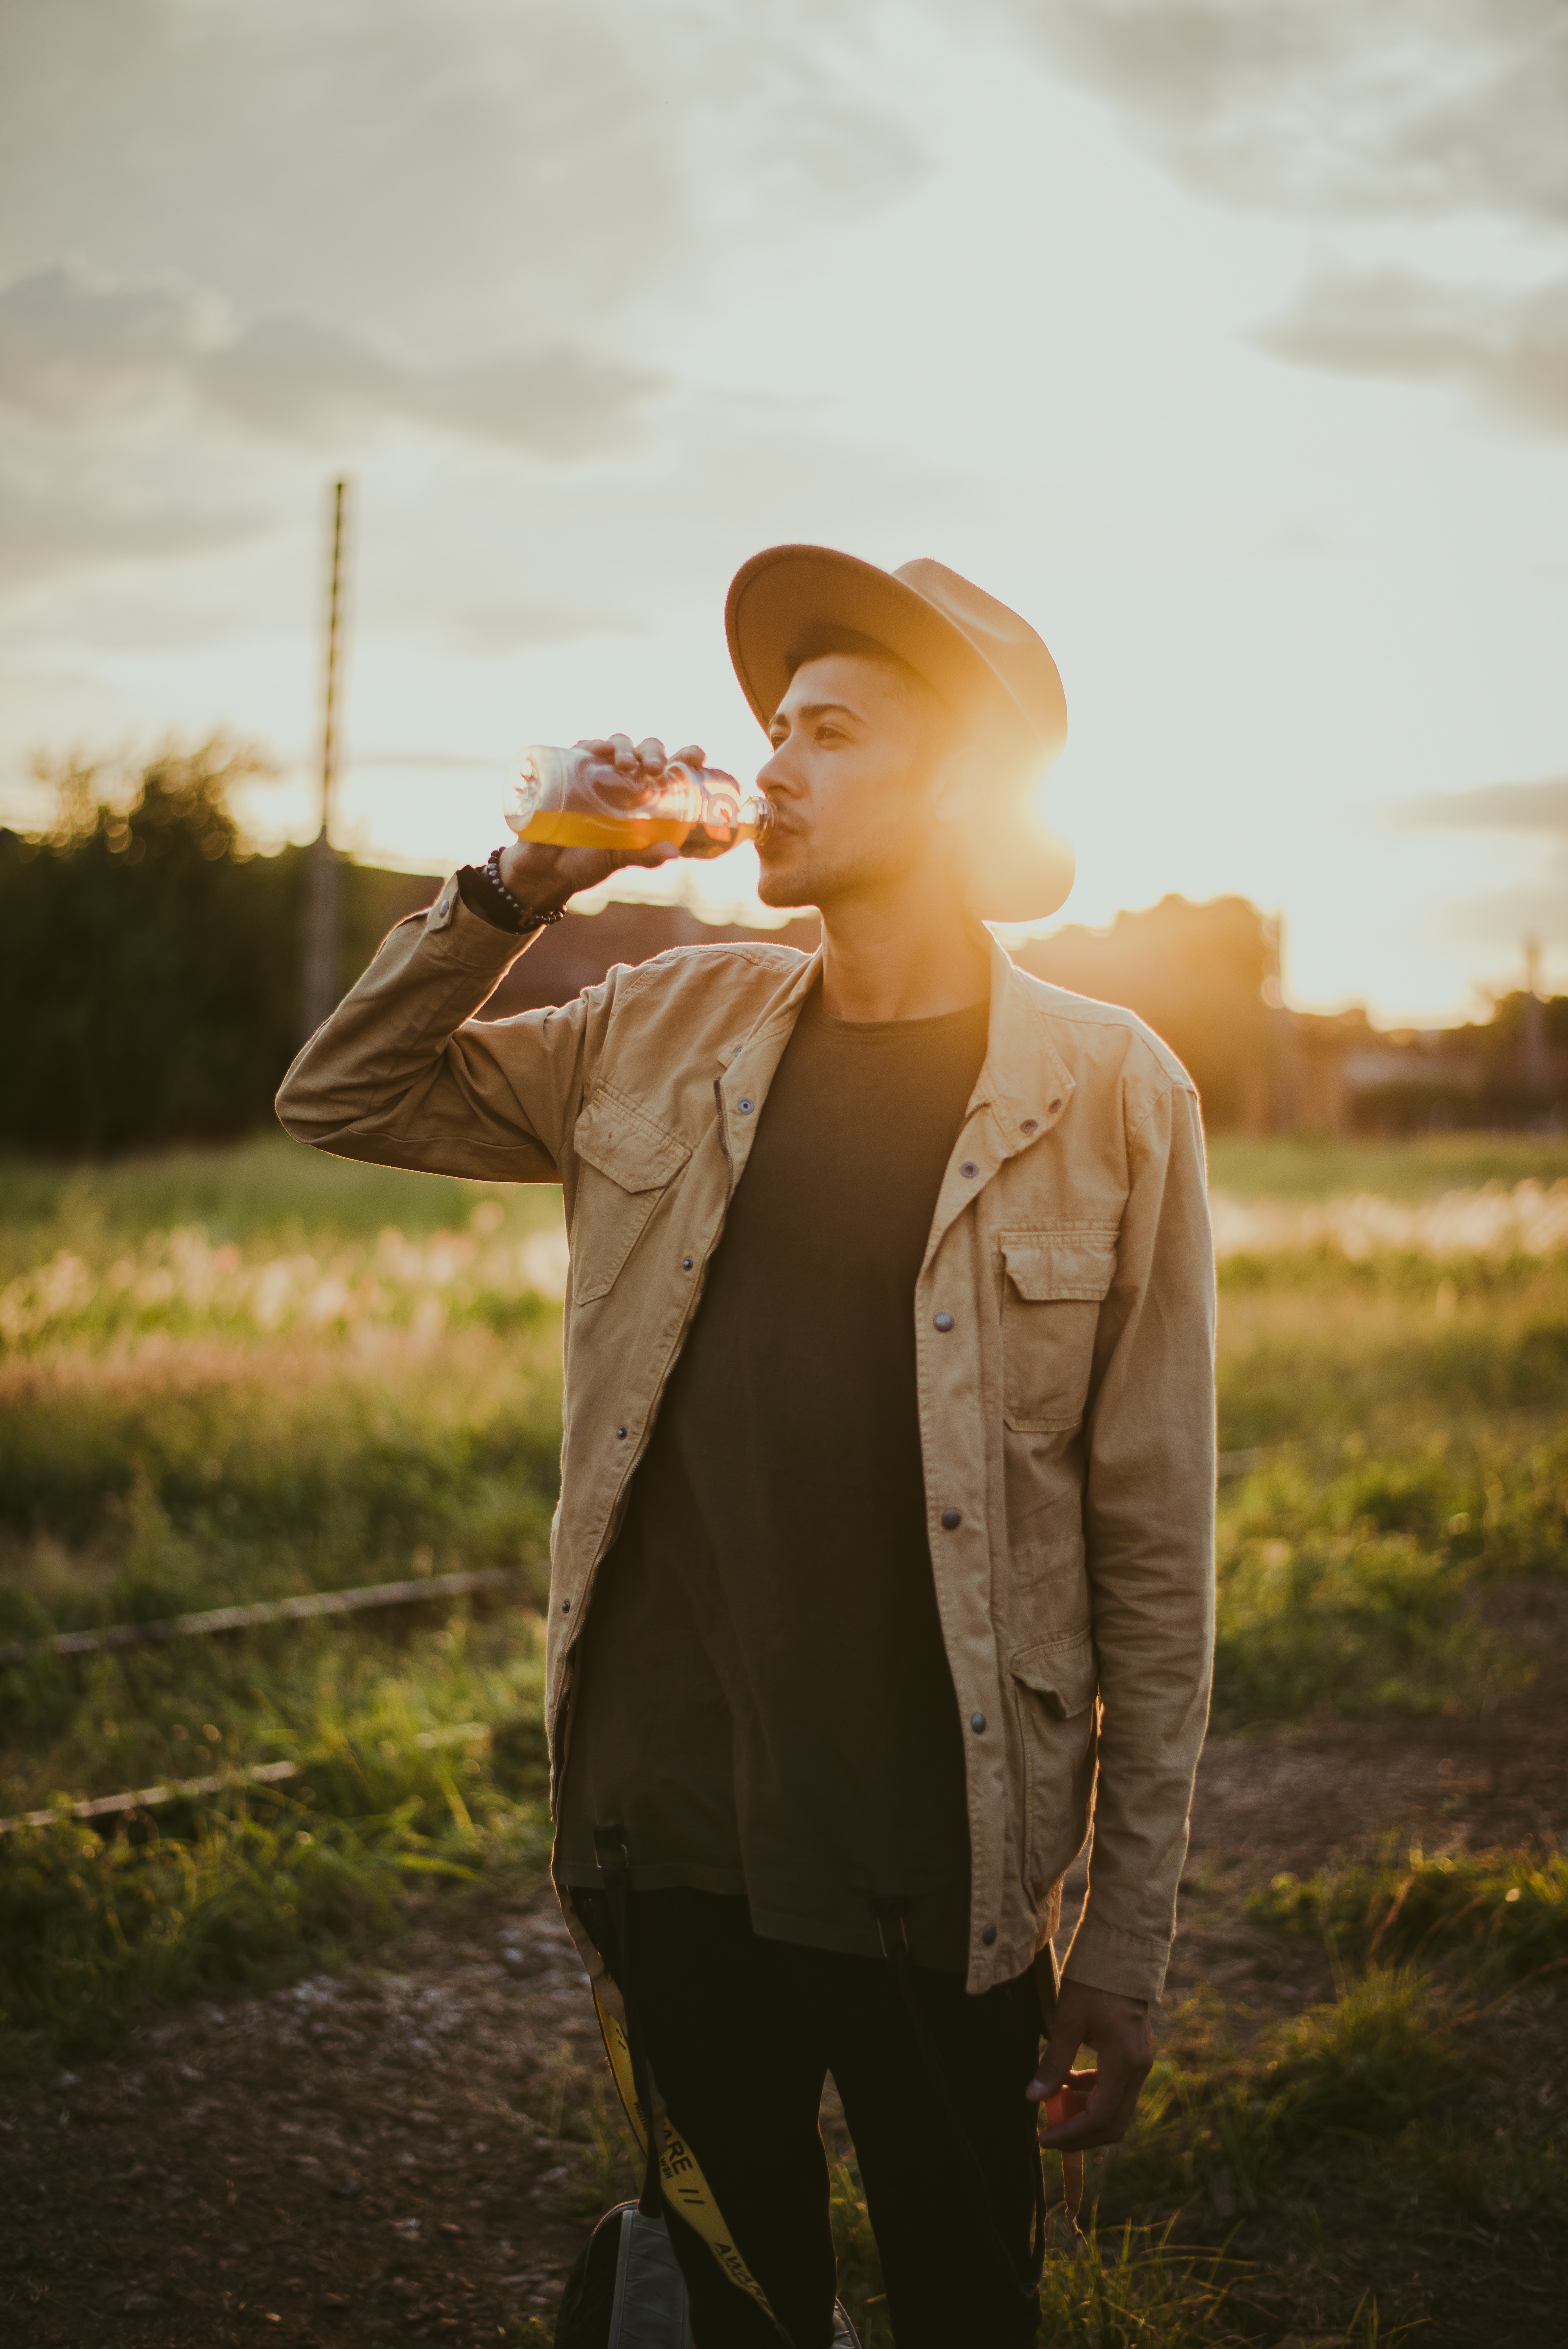
photograph, backlighting, sky, standing, sunlight, grass, photography, male, gentleman, headgear, cloud, suit, jacket, outerwear, portrait, flash photography, formal wear, plant, portrait photography, lens flare, happy, top, photo shoot, grassland